Port of Gothenburg

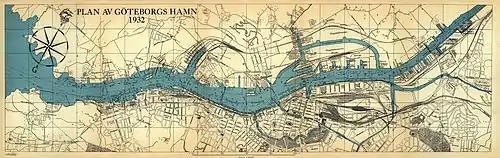
The port in 1932

The municipally-owned Port of Gothenburg is the largest port in the Nordic countries, with over 11,000 ship visits per year from over 140 destinations worldwide. As the only Swedish port with the capacity to cope with the very largest modern, ocean-going container ships, Gothenburg handles nearly 30% of the country's foreign trade, comprising 39 million tonnes of freight per year.